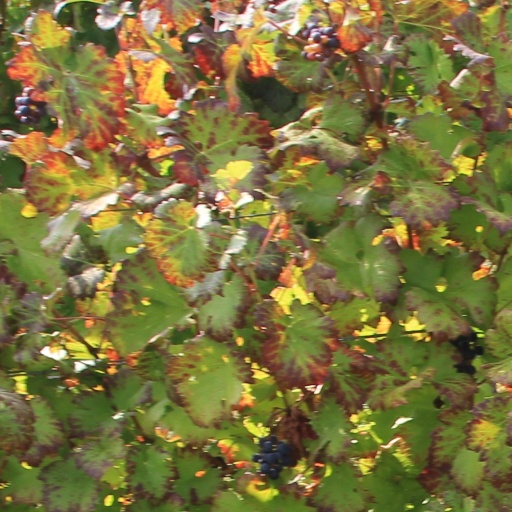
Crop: grape